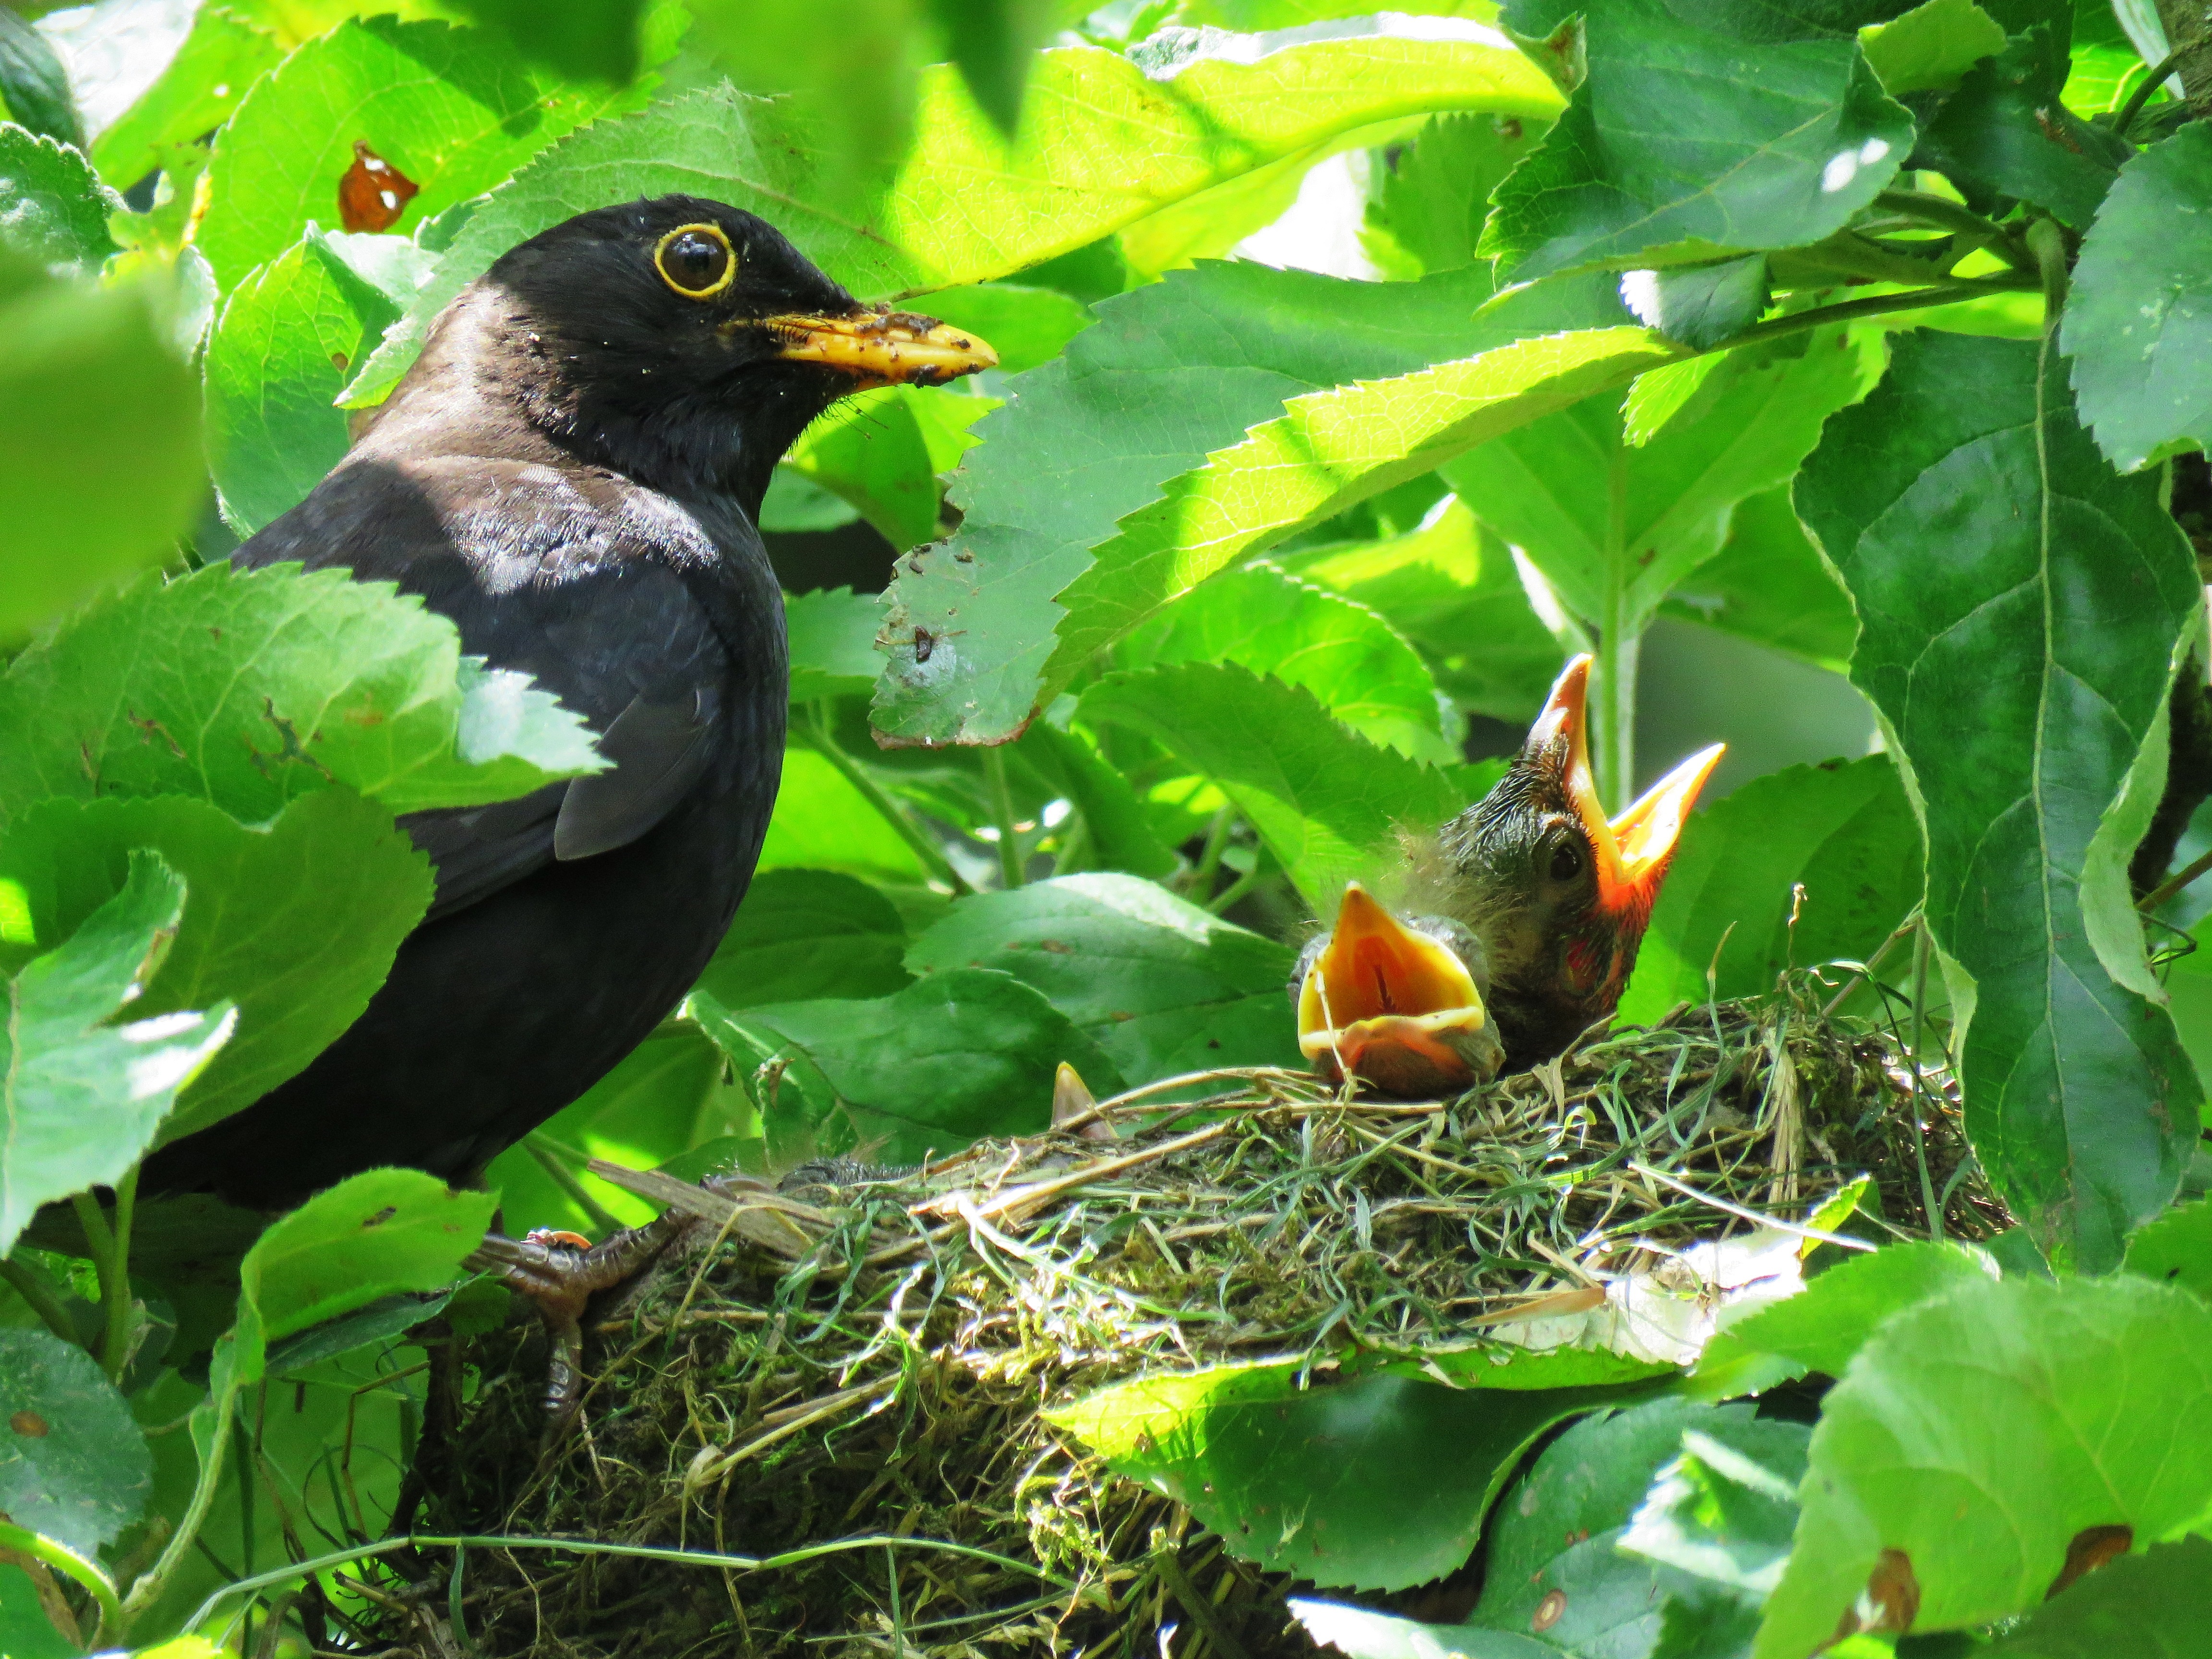
bird, flower, wildlife, feed, food, beak, robin, fauna, feeding, vertebrate, bill, nest, blackbird, toucan, hunger, bird's nest, young birds, bird young, old world flycatcher, perching bird, eurasian golden oriole